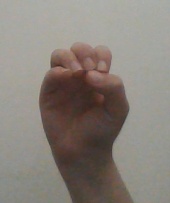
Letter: ha